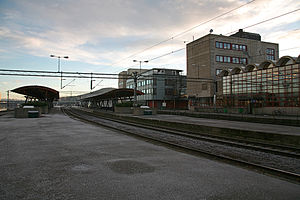
Drammen Station
Drammen Station.
Drammen Station er en af Norges største jernbanestationer. Den ligger i Drammen kommune i Buskerud fylke.